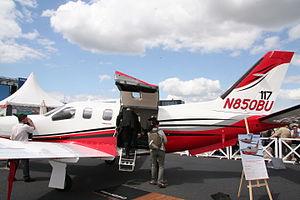
Socata TBM 850 - Salon du Bourget 2009